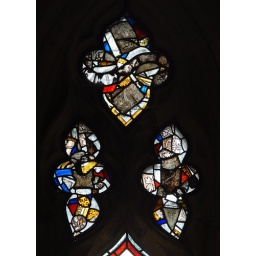
The only surviving medieval glass in the church today is in the two west window traceries.